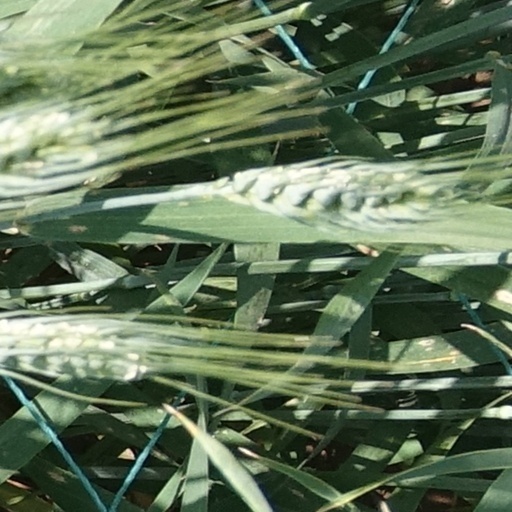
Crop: wheat